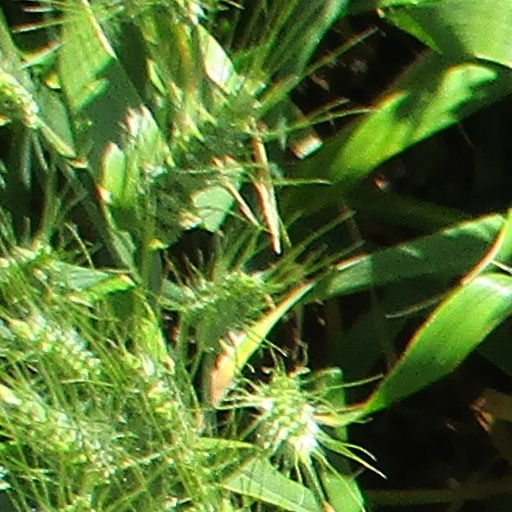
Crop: wheat